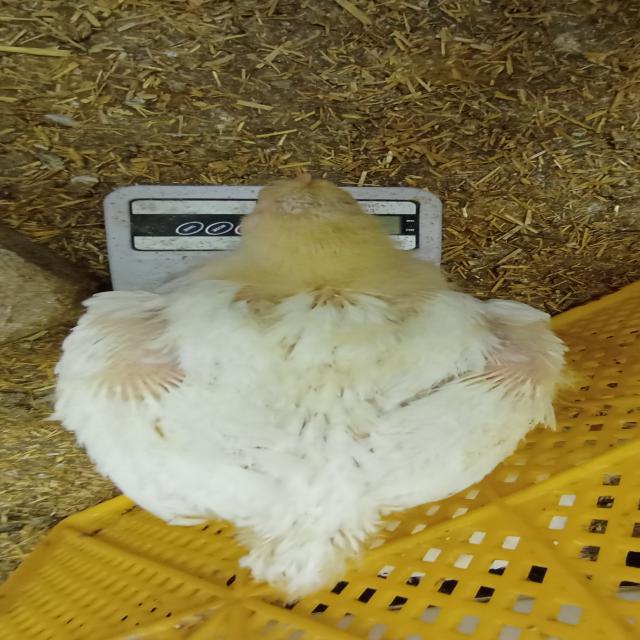
Weight: 1246 g